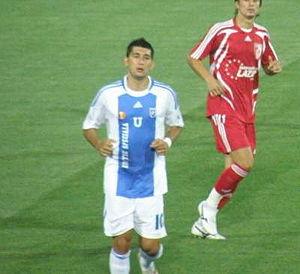
Florin Constantin Costea est un joueur de football international roumain.